Frank Rost

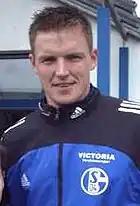
Rost with Schalke 04

Rost moved to Schalke 04 in July 2002. He was a regular first-choice keeper at Schalke until he lost his starting position to youngster Manuel Neuer in late 2006.